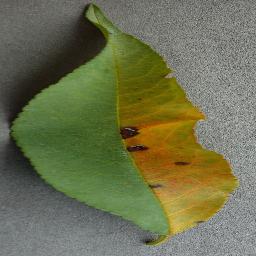
Label: Peach___Bacterial_spot